Orgelkids

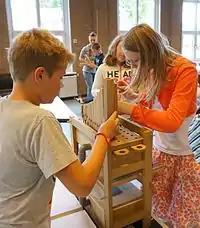
Children in primary school are assembling the Do-organ

An organ in a lesson box is a unique concept, first conceived and built by Dutch organ builder Wim Janssen specially for the goal of educating children with the technology and playing of the organ. It is not a demonstration organ with just a few keys, but a real instrument with which children can self-discover how it works. That is the reason it was given the name, "Do-organ."